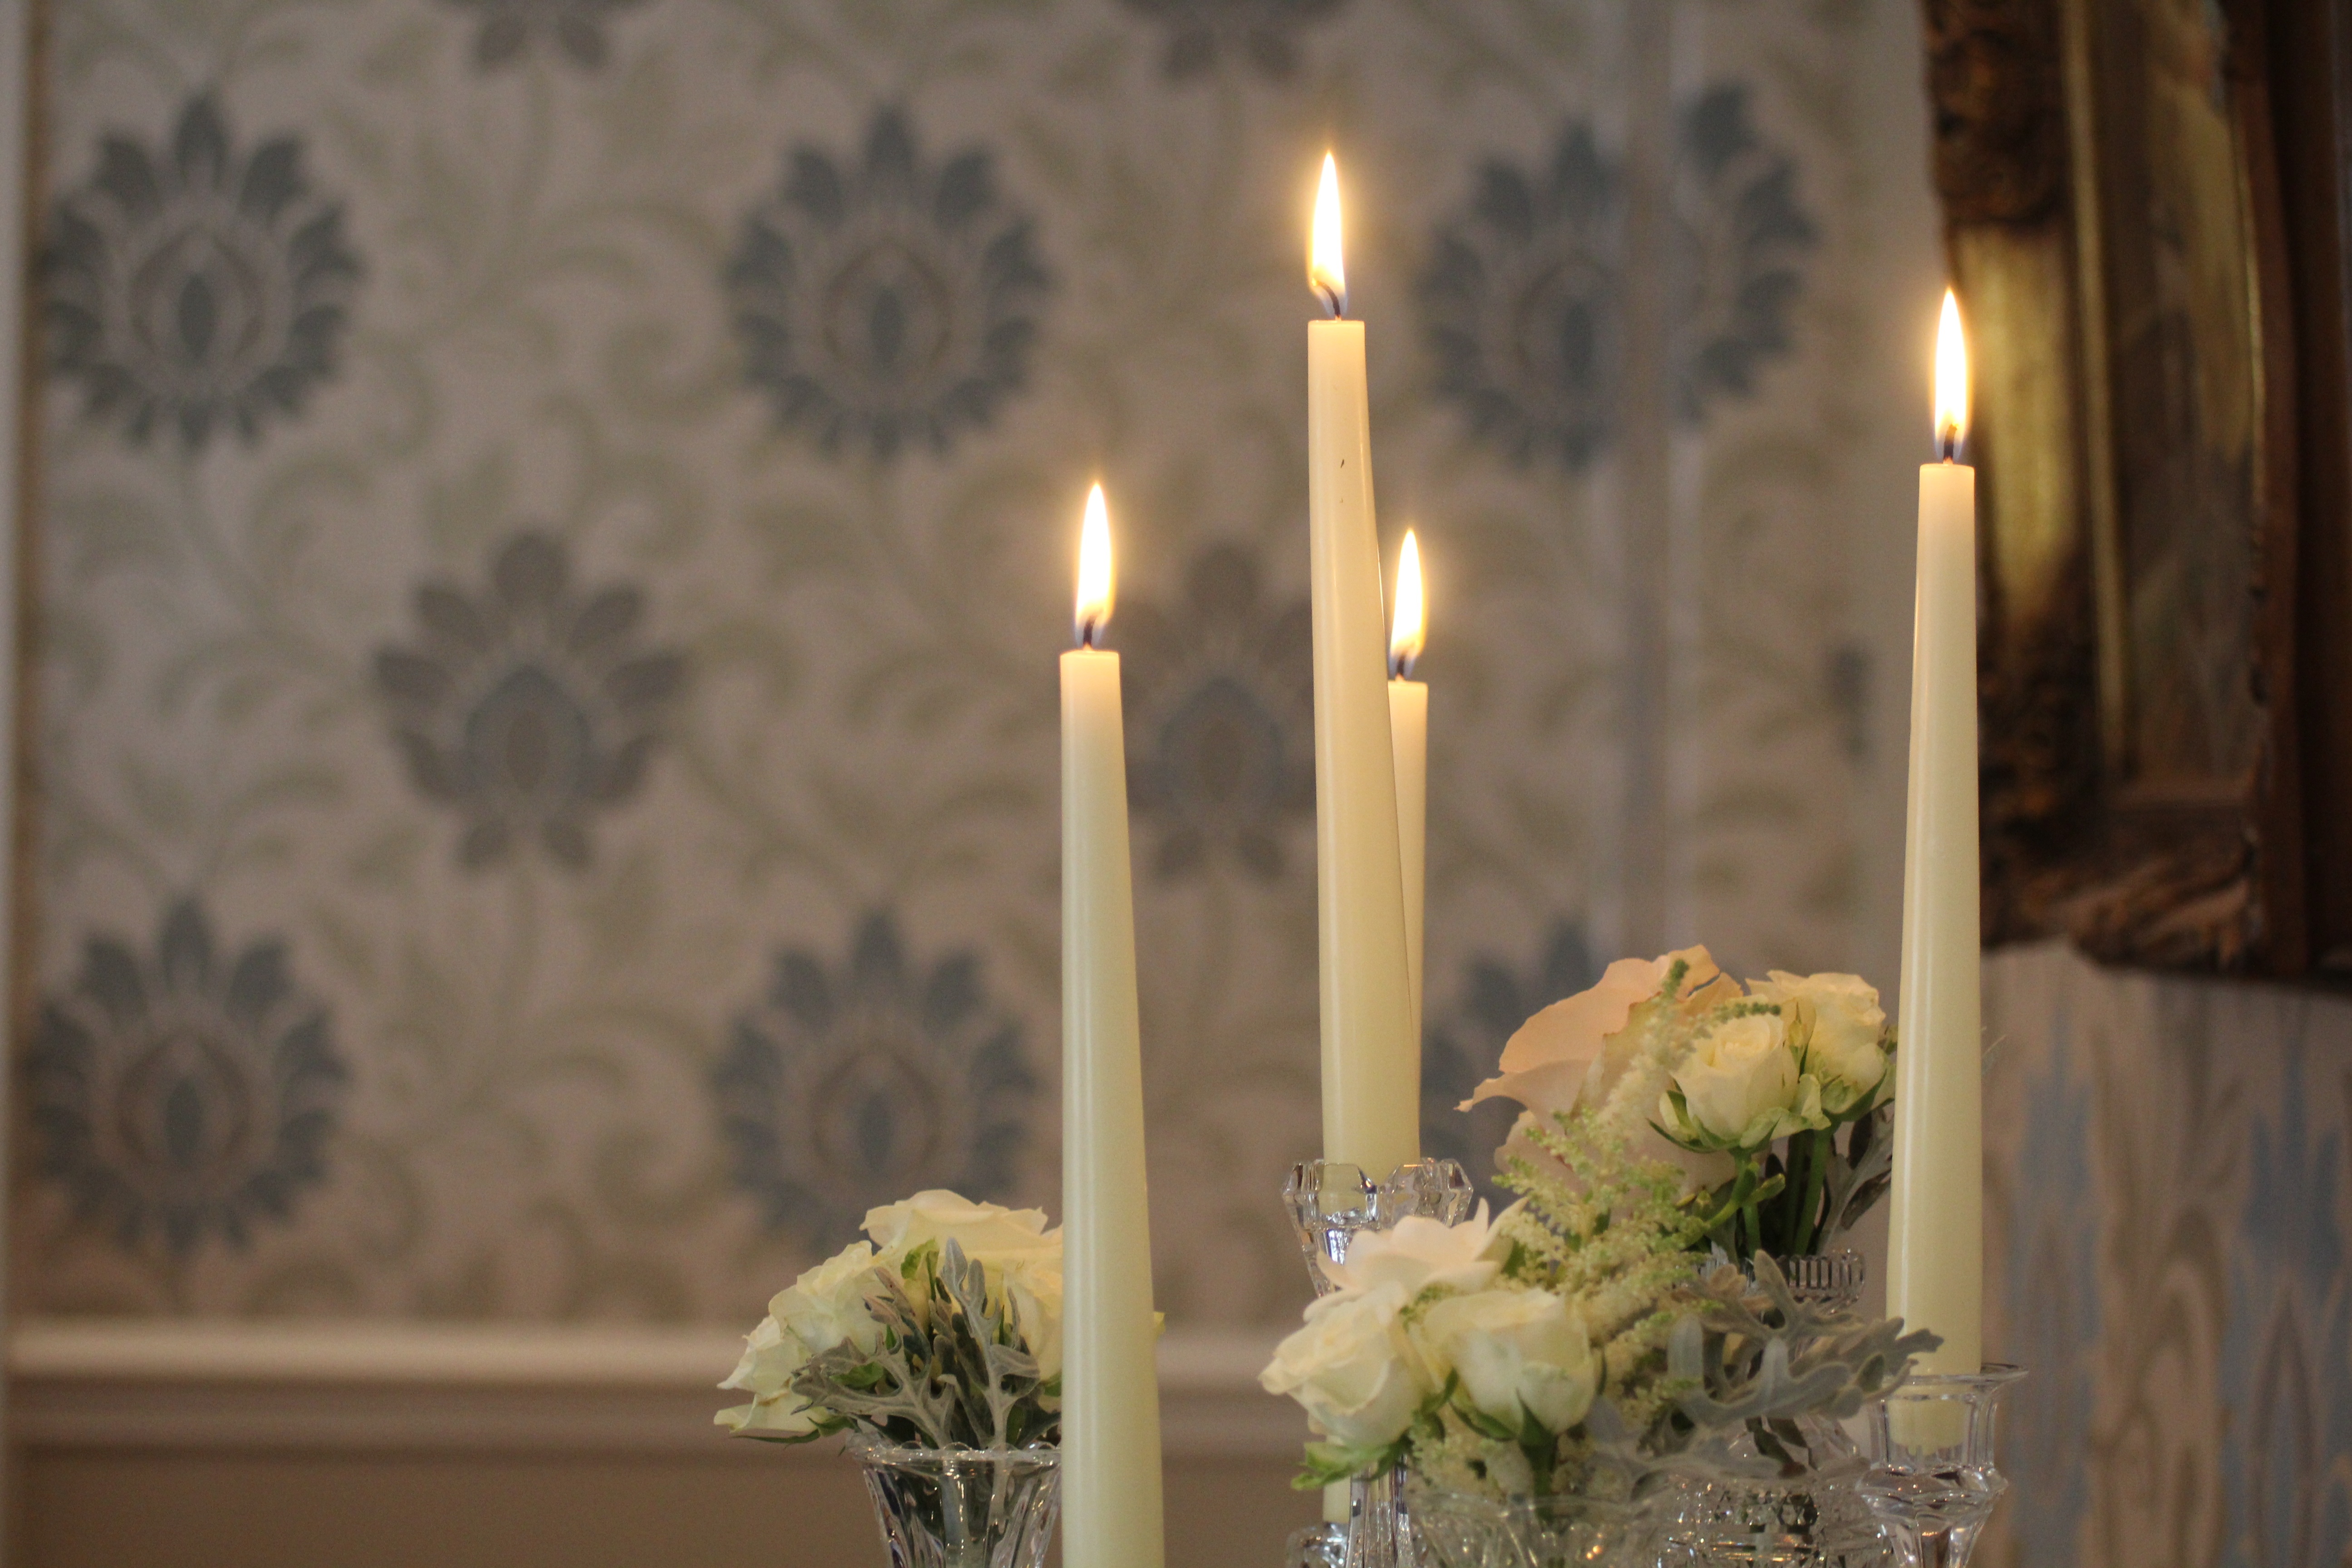
table, wine, white, ring, flower, petal, glass, restaurant, floral, celebration, love, bouquet, gift, rose, decoration, red, fire, romance, romantic, drink, lighting, wedding, bride, groom, eat, decor, married, marriage, engagement, alcohol, celebrate, flower arrangement, present, interior design, arrangement, formal, ceremony, wife, candles, design, dining, dinner, party, day, elegant, reception, fine, champagne, banquet, event, wedding bouquet, catering, floristry, setting, elegance, marry, nobody, wedding flowers, dining table, wedding decoration, floral design, flower arranging